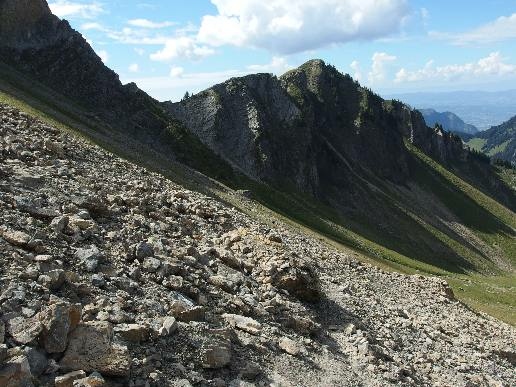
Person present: No